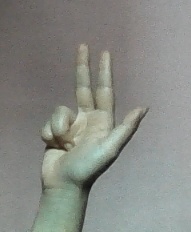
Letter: al